Presidency of Richard Nixon

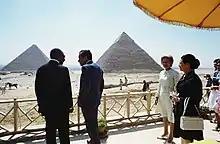
Nixon meets with President Anwar Sadat of Egypt in June 1974

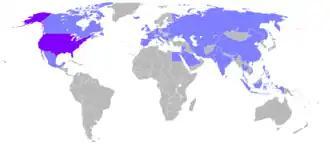
Nixon made fifteen international trips to thirty different countries during his presidency.

Early in his first term, Nixon pressured Israel over its nuclear program, and his administration developed a peace plan in which Israel would withdraw from the territories it conquered in the Six-Day War. After the Soviet Union upped arms shipments to Egypt in mid-1970, Nixon moved closer to Israel, authorizing the shipment of F-4 fighter aircraft. In October 1973, after Israel declined Egyptian president Anwar Sadat's offer of negotiations over the lands it had won control of in the Six-Day War, Egypt and Syria launched a surprise attack against Israel. After Egypt and Syria experienced early successes in what became known as the Yom Kippur War, the United States began to supply massive amounts of military aid to Israel, as Nixon overrode Kissinger's early reluctance to provide strong support to Israel. After Israel turned the tide in the war and advanced into Egypt and Syria, Kissinger and Brezhnev organized a ceasefire. Cutting out the Soviet Union from further involvement, Kissinger helped arrange agreements between Israel and the Arab states.